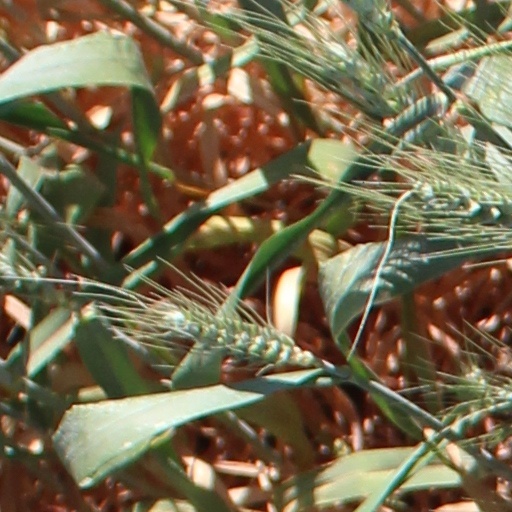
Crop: wheat